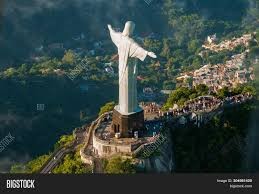
Landmark: Christ the Reedemer